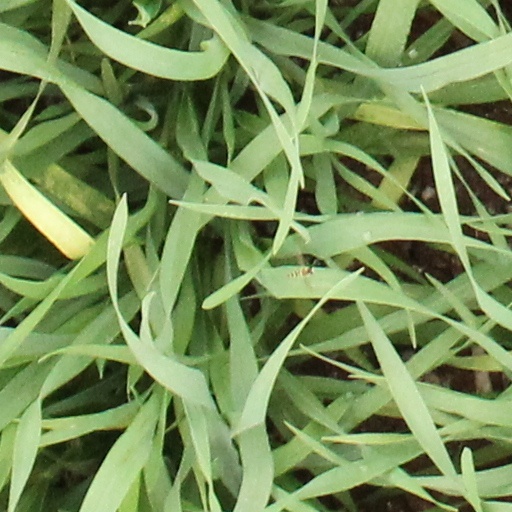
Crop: wheat